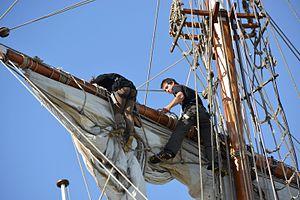
La mâture de la frégate russe Shtandart (Штандартъ) amarrée au Quai d’ Honneur dans le Bassin des Chalutiers lors de son escale à La Rochelle en octobre 2013. La Rochelle, Charente Maritime, France.
Le Shtandart est la réplique d'une frégate russe du XVIIIᵉ siècle du même nom, navire amiral du tsar Pierre le Grand. Ce navire est un trois-mâts carré de 34,5 m de longueur, lancé en 1999.